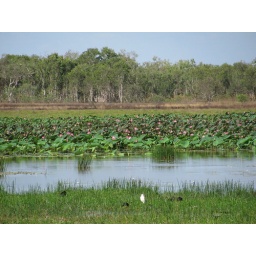
Beautiful birds and lillies in the wetlands. We saw jabiru, brolgas and heaps of other water birds.